Mesoamerica

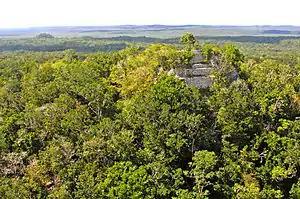
El Mirador flourished from 600 BCE to 100 CE, and may have had a population of over 100,000.

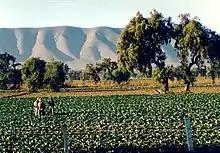
Landscape of the Mesoamerican highlands

Located on the Middle American isthmus joining North and South America between "ca." 10° and 22° northern latitude, Mesoamerica possesses a complex combination of ecological systems, topographic zones, and environmental contexts. These different niches are classified into two broad categories: the lowlands (those areas between sea level and 1000 meters) and the "altiplanos", or highlands (situated between 1,000 and 2,000 meters above sea level). In the low-lying regions, sub-tropical and tropical climates are most common, as is true for most of the coastline along the Pacific and Gulf of Mexico and the Caribbean Sea. The highlands show much more climatic diversity, ranging from dry tropical to cold mountainous climates; the dominant climate is temperate with warm temperatures and moderate rainfall. The rainfall varies from the dry Oaxaca and north Yucatán to the humid southern Pacific and Caribbean lowlands.